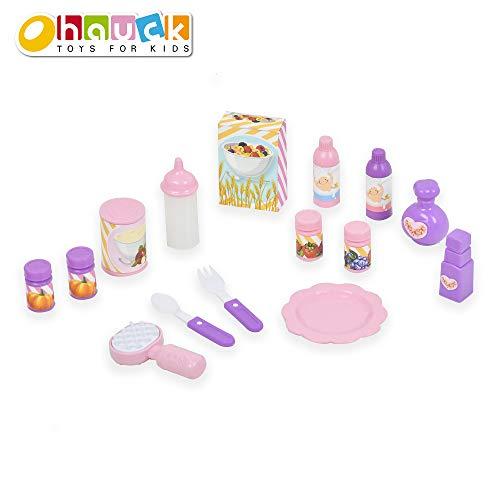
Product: Hauck 21Piece Doll Care Set with Stroller, High Chair, Play Yd & More
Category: Toys & Games | Dolls & Accessories | Playsets
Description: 17 piece doll grooming and feeding accessories.
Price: $39.99 $ 39 . 99
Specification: ProductDimensions:26.2x12x7.1inches|ItemWeight:6.65pounds|ShippingWeight:6.65pounds|ASIN:B07QC43FT3|Itemmodelnumber:D96409|Manufacturerrecommendedage:3yearsandup